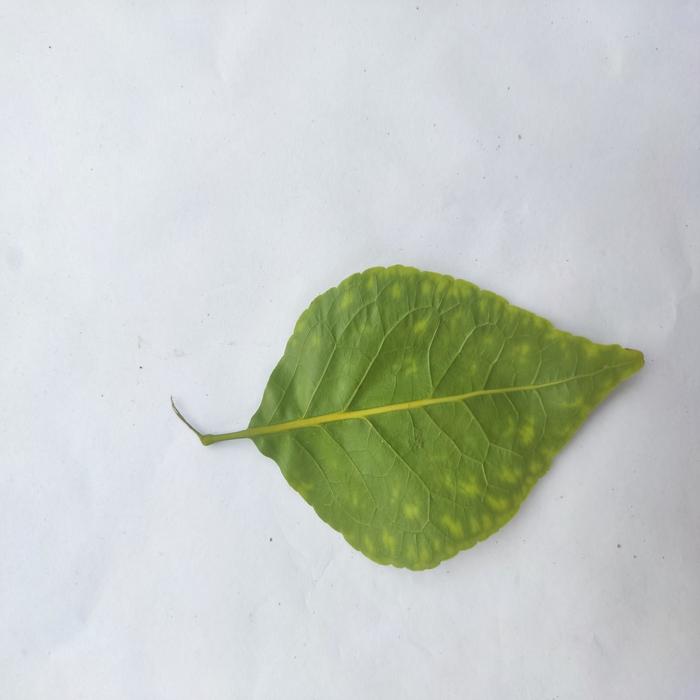
Crop: Aegle Marmelos
Leaf condition: Leaf_Spot